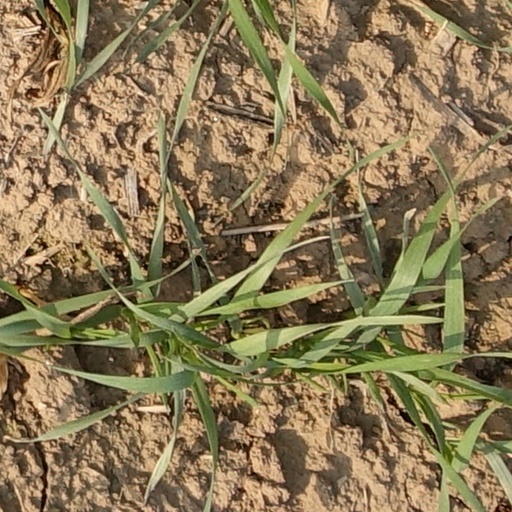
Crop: wheat